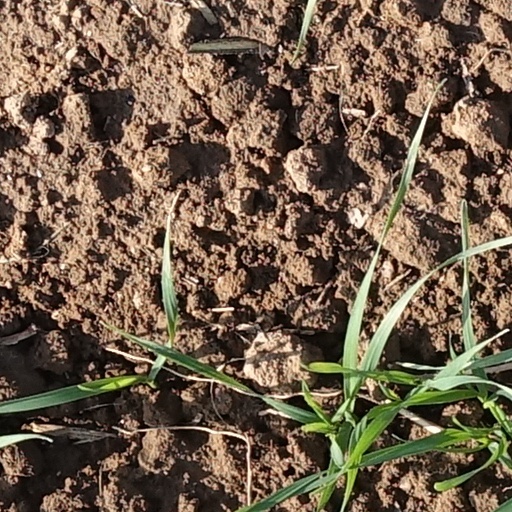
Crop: wheat